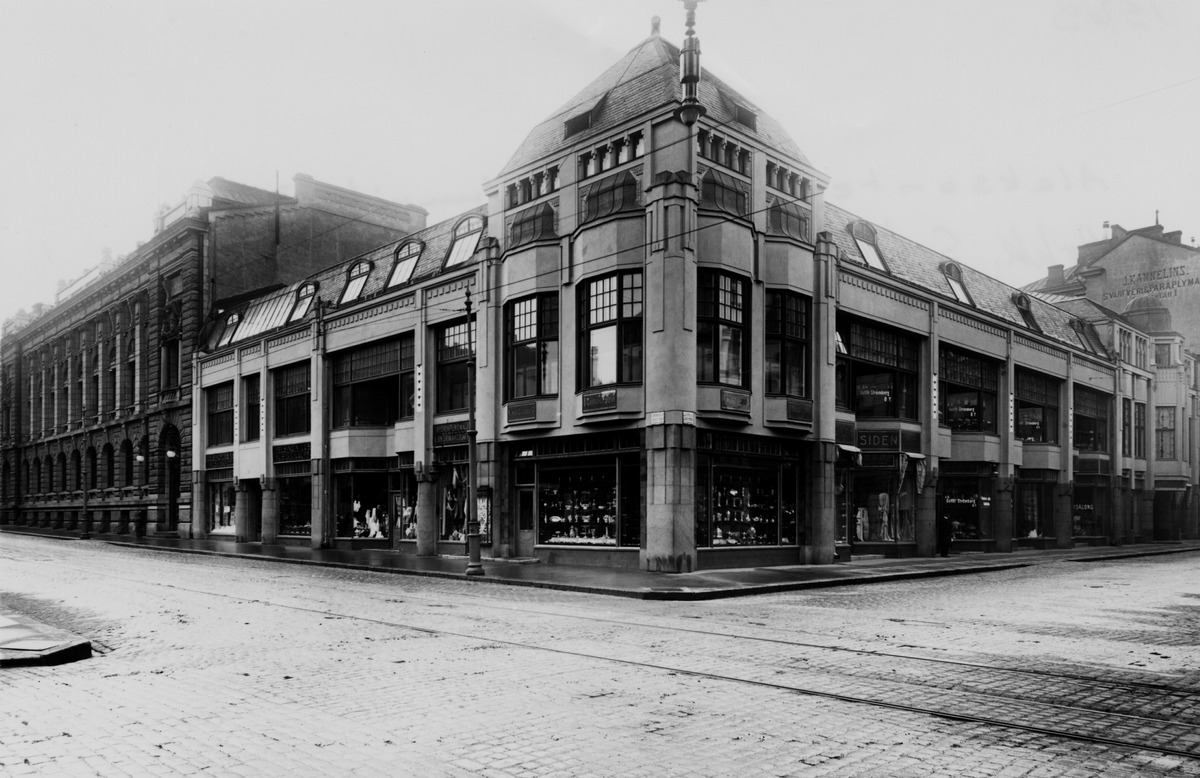
Aleksanterinkatu 38 Kluuvikatu 3
sisällön kuvaus: Aleksanterinkatu 38 Kluuvikatu 3. Kulmassa näkyy kultasepänliike ja siitä vasemmalle on Wilh. Salinin nyörinpunomon myymälä. mustavalkoinen
Kuvaaja: Wasastjerna, Nils Jakob, valokuvaaja
Ajankohta: kuvausaika 1915
Paikka: Suomi, Uusimaa, Helsinki, Kluuvi Helsinki, Aleksanterinkatu
Aiheet: tekstiiliteollisuus, nyörit, nauhat, napit